Jorma Sarvanto

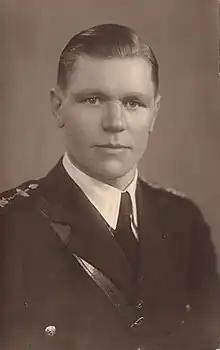

Jorma Kalevi Sarvanto (22 August 1912 – 16 October 1963) was a Finnish Air Force pilot and the foremost Finnish fighter ace of the Winter War.